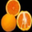
Label: orange